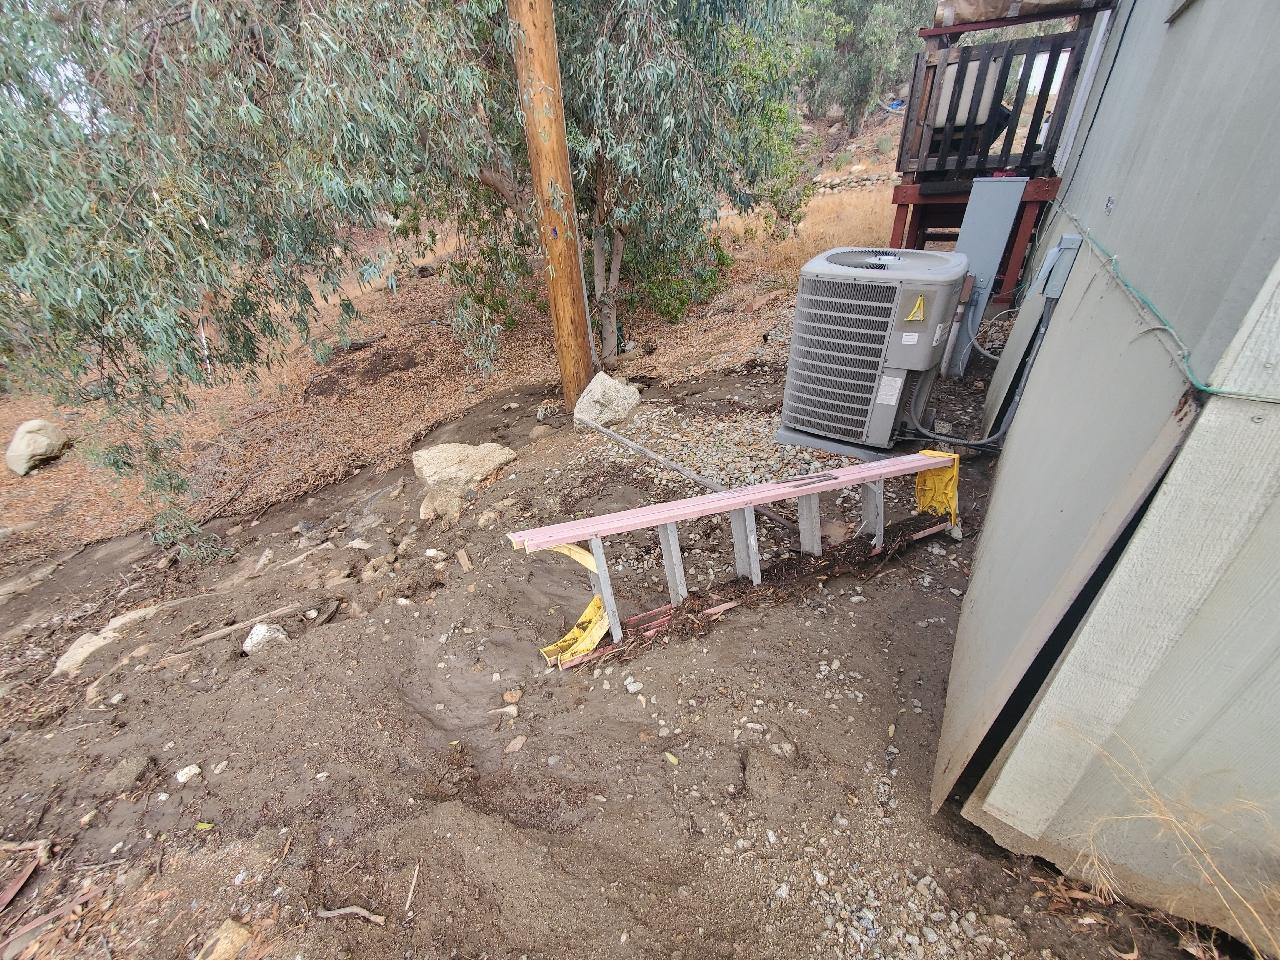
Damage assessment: affected